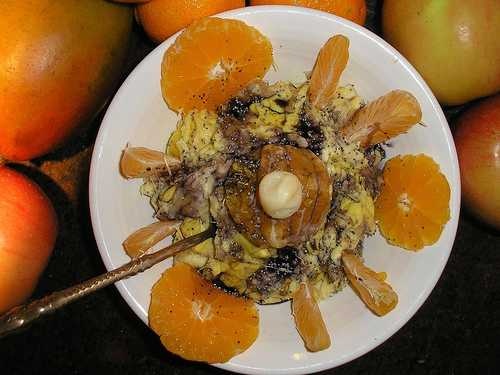
Label: Orange